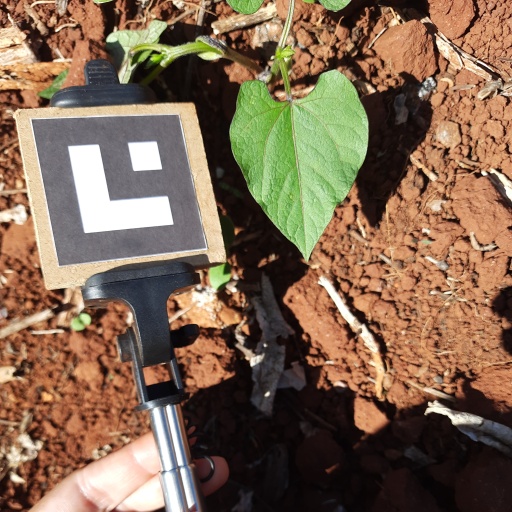
Observations: flat surface, no eating holes, under sunlight